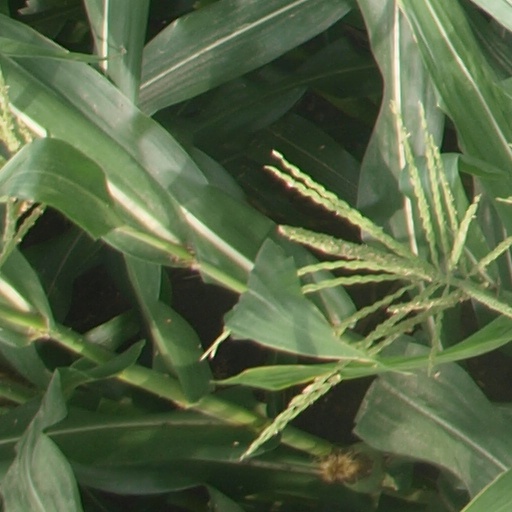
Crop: maize; corn